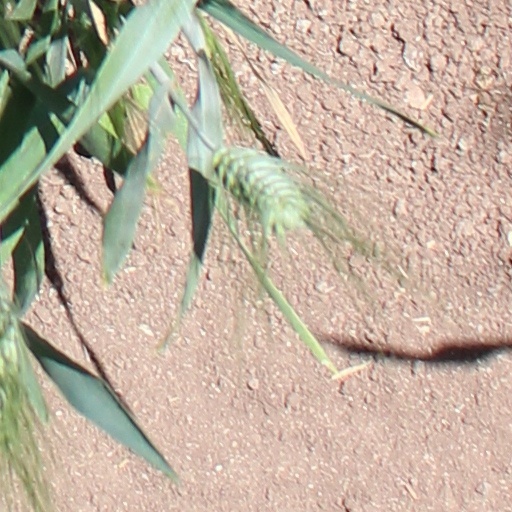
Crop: wheat